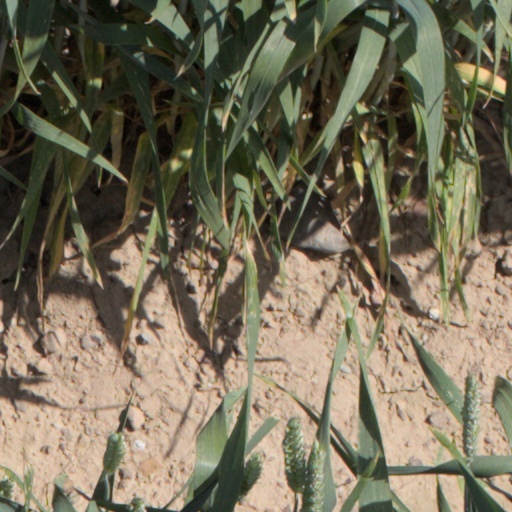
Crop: wheat